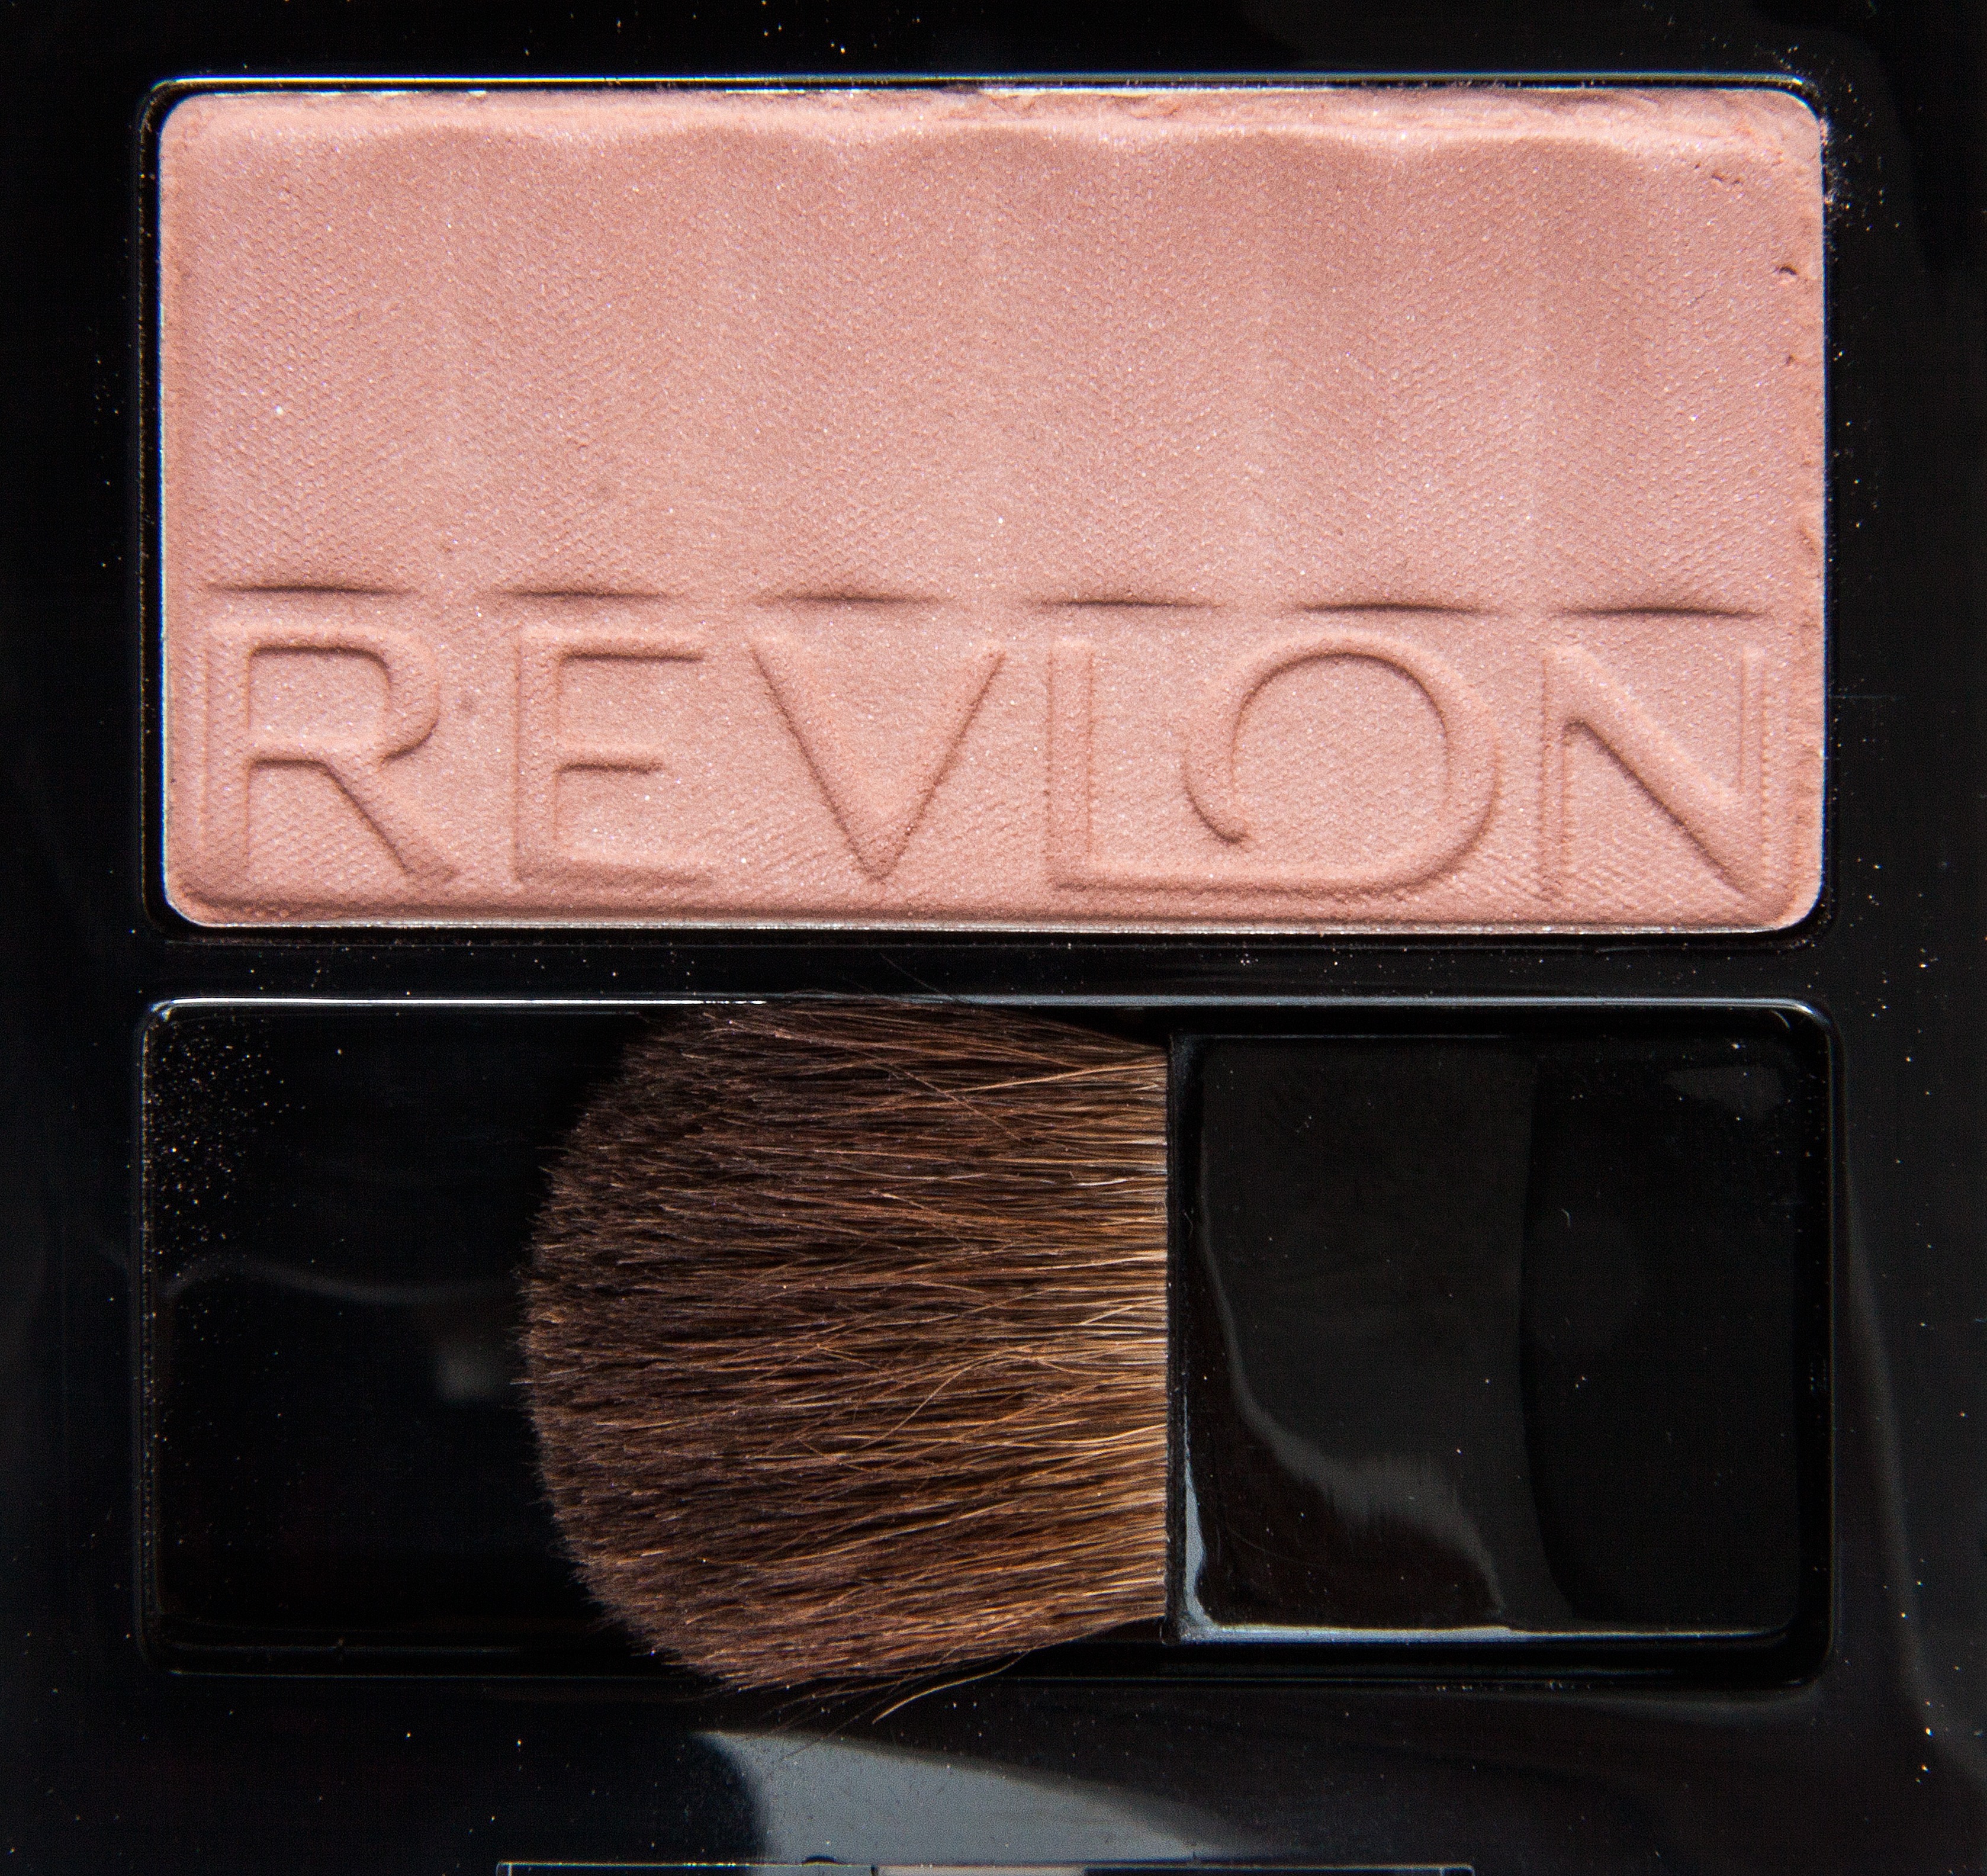
structure, brush, brown, make up, talk, product, background, rouge, beauty, cosmetics, reddish, eye shadow, fund, cheeks, soft mineralie